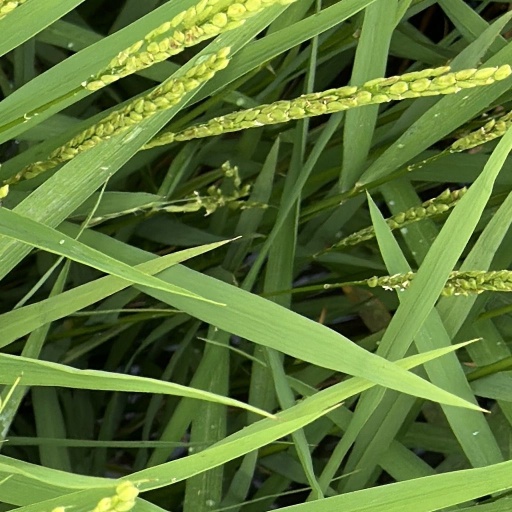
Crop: rice